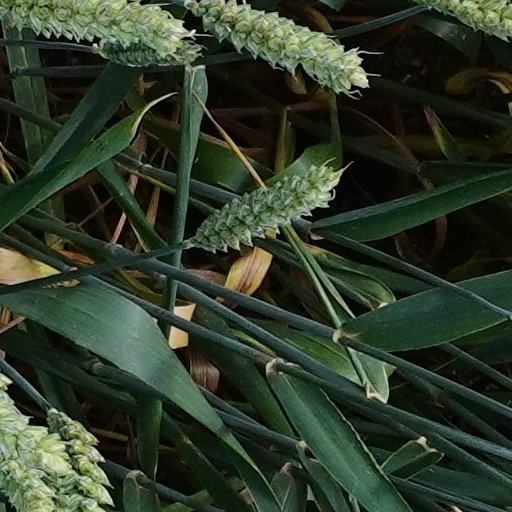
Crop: wheat